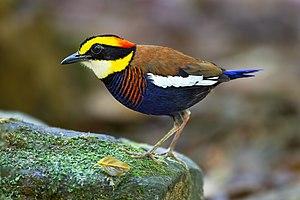
La Brève d'Irène est une espèce d'oiseaux de la famille des Pittidae.